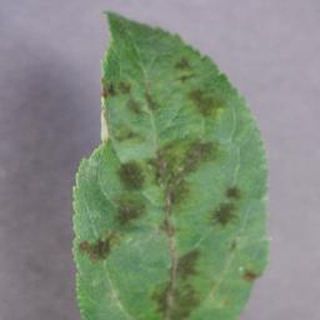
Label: apple_apple_scab